Pulsatilla pratensis

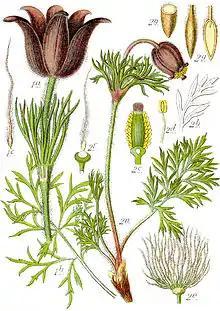
Anemone pratensis from the "Deutschlands Flora in Abbildungen", 1796

"Pulsatilla pratensis" subsp. "hungarica" grows in E Slovakia, NE Hungary and NW Romania. In Slovakia and Romania it is categorized as critically endangered CR. In Hungary it is protected by law. It occurs on open sand-plains and avoids limestone. In Hungary it can be found in two regions, the Nyírség and Bodrogköz.